Shez

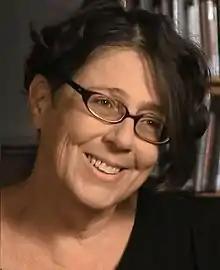
Shez in 2014

Shez (Shaz, ; born Efrat Yerushalmi, 30 October 1959) is an Israeli writer, poet and playwright. Recipient of the 1999 for Poetry and the 2007 Prime Minister's Prize for Hebrew Literary Works. She is also a musician and a songwriter, described as "the first out lesbian performer in Israel". More recently she has become a facilitator of writing workshops and "weight loss through writing" workshops.